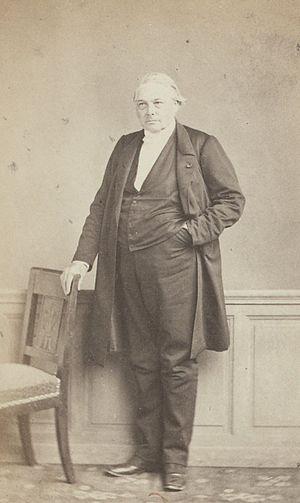
Album des députés au Corps législatif entre 1852-1857.
François Jules Devinck, né à Paris le 26 avril 1802 et mort dans cette même ville le 20 novembre 1878, est un industriel et homme politique français du XIXᵉ siècle.